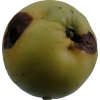
Label: Apple 13